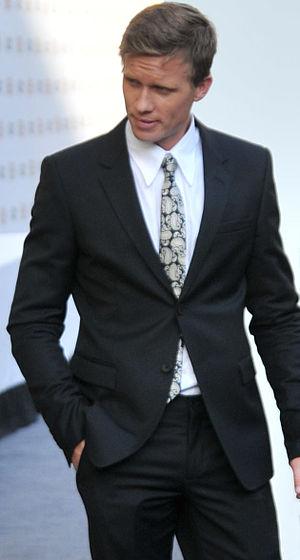
Warren David Blosjo Jr., connu sous le nom de Warren Kole est un acteur américain né le 23 septembre 1977 à San Antonio au Texas.